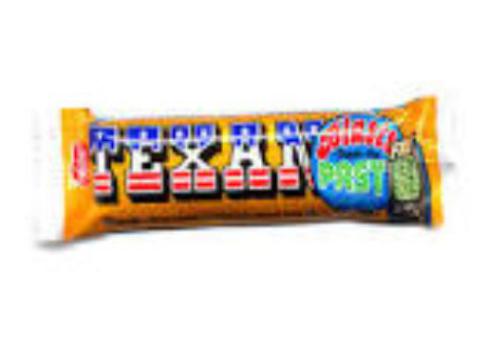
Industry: Food